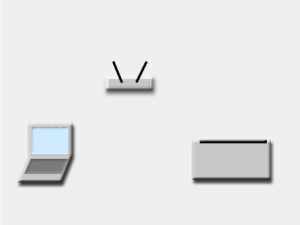
Le Wi-Fi, aussi orthographié wifi est un ensemble de protocoles de communication sans fil régis par les normes du groupe IEEE 802.11. Un réseau Wi-Fi permet de relier par ondes radio plusieurs appareils informatiques au sein d'un réseau informatique afin de permettre la transmission de données entre eux.